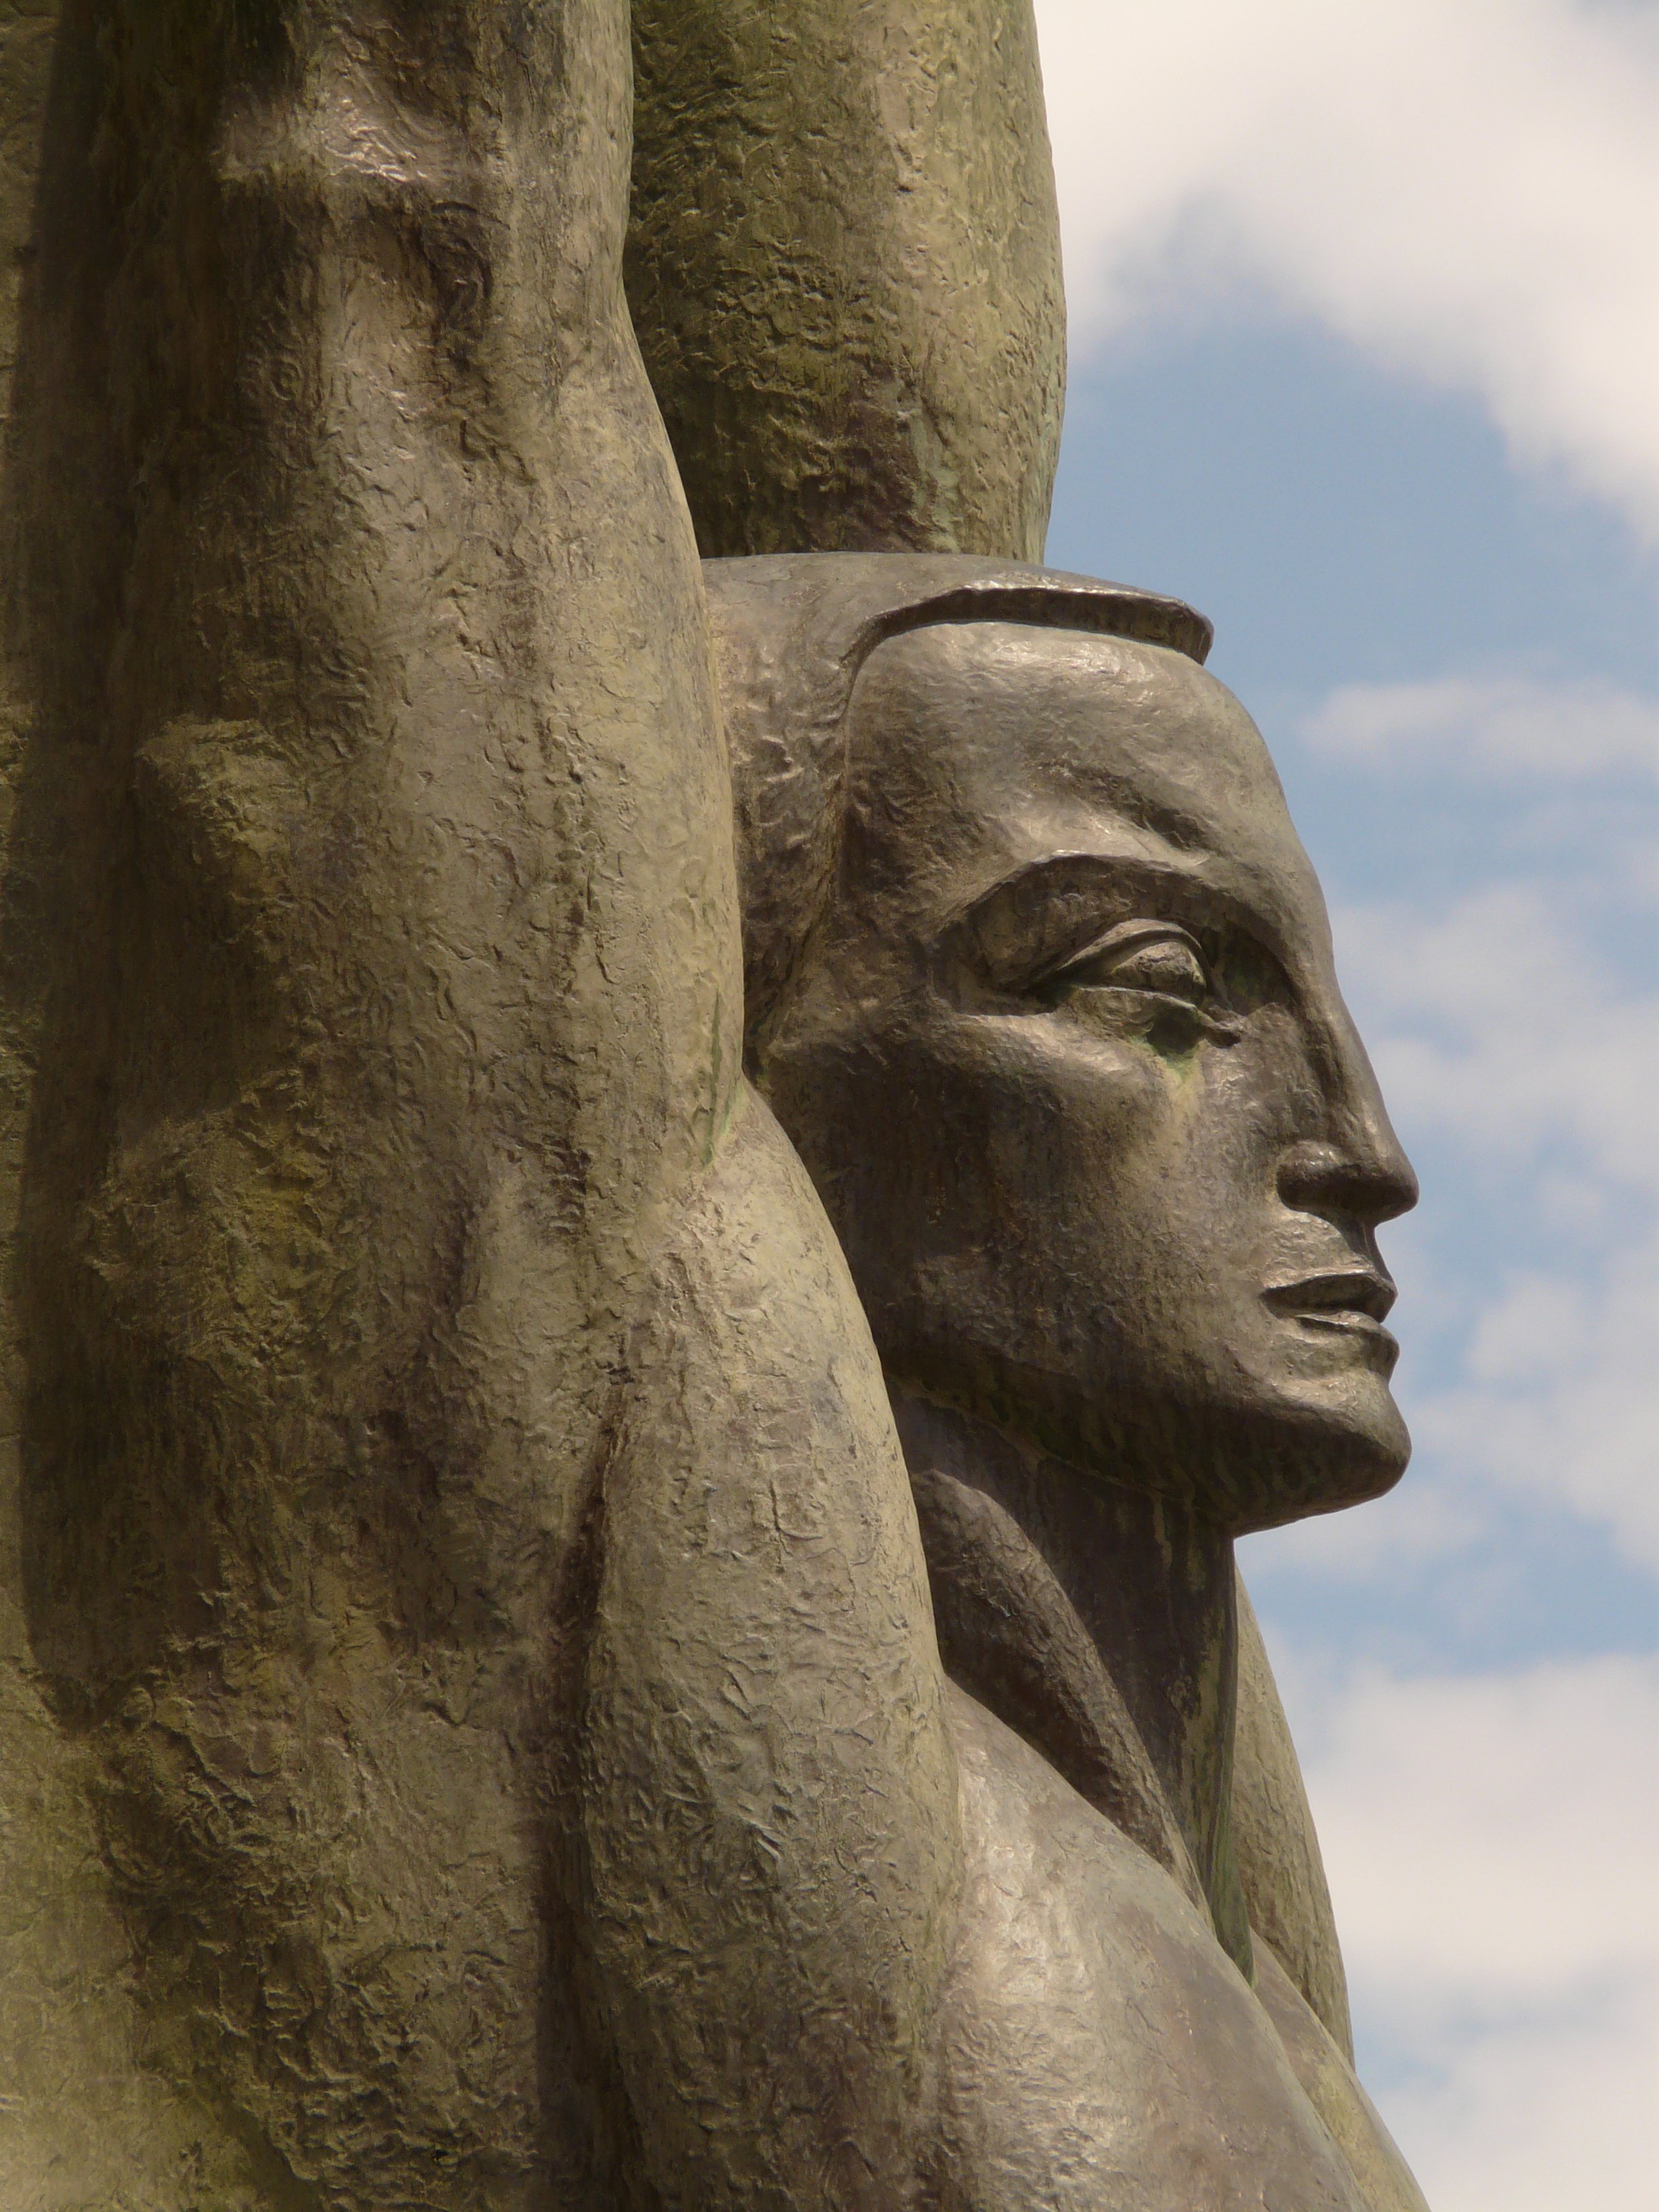
man, sand, rock, profile, monument, statue, portrait, human, artwork, face, sculpture, art, figure, temple, carving, force, poor, mythology, muscles, stone carving, gautama buddha, ancient history